Bertrand of Orléans-Braganza

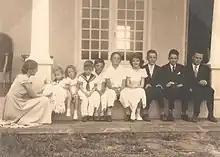
Bertrand (third, from right) with his mother and siblings, 1957

The third son of Pedro Henrique of Orléans-Braganza and Princess Maria Elisabeth of Bavaria, his elder brothers are, in order, Luiz of Orléans-Braganza who claimed to be Head of the Brazilian Imperial Family until 2022 and Eudes of Orléans-Braganza, who renounced his dynastic rights to the Brazilian throne in order to marry a commoner.